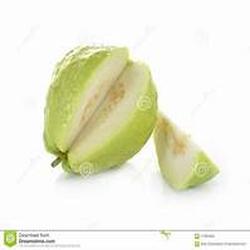
Label: Guava